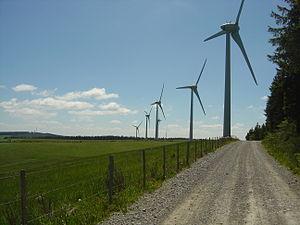
éoliennes des Monts du Lévézou. Photo prise au-dessus du col de Poulzinières entre Estalane et Bouloc.
Le Lévézou est un haut plateau cristallin du centre de l'Aveyron d'une altitude moyenne de 900 mètres environ et dont le point culminant est le puech del Pal. Il ne correspond à aucune zone administrative et ses limites ne sont pas réellement définies.